Hedley Churchward

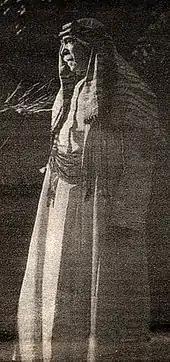
Hedley Churchward c.1910

Al-Hajj Hedley Cole Churchward (Mahmoud Mobarek) (1862, Walmer, Kent – 28 August 1929, Johannesburg), was an English set designer and painter, notable for converting to Islam and in 1910 being the first known British Muslim to make the Hajj.